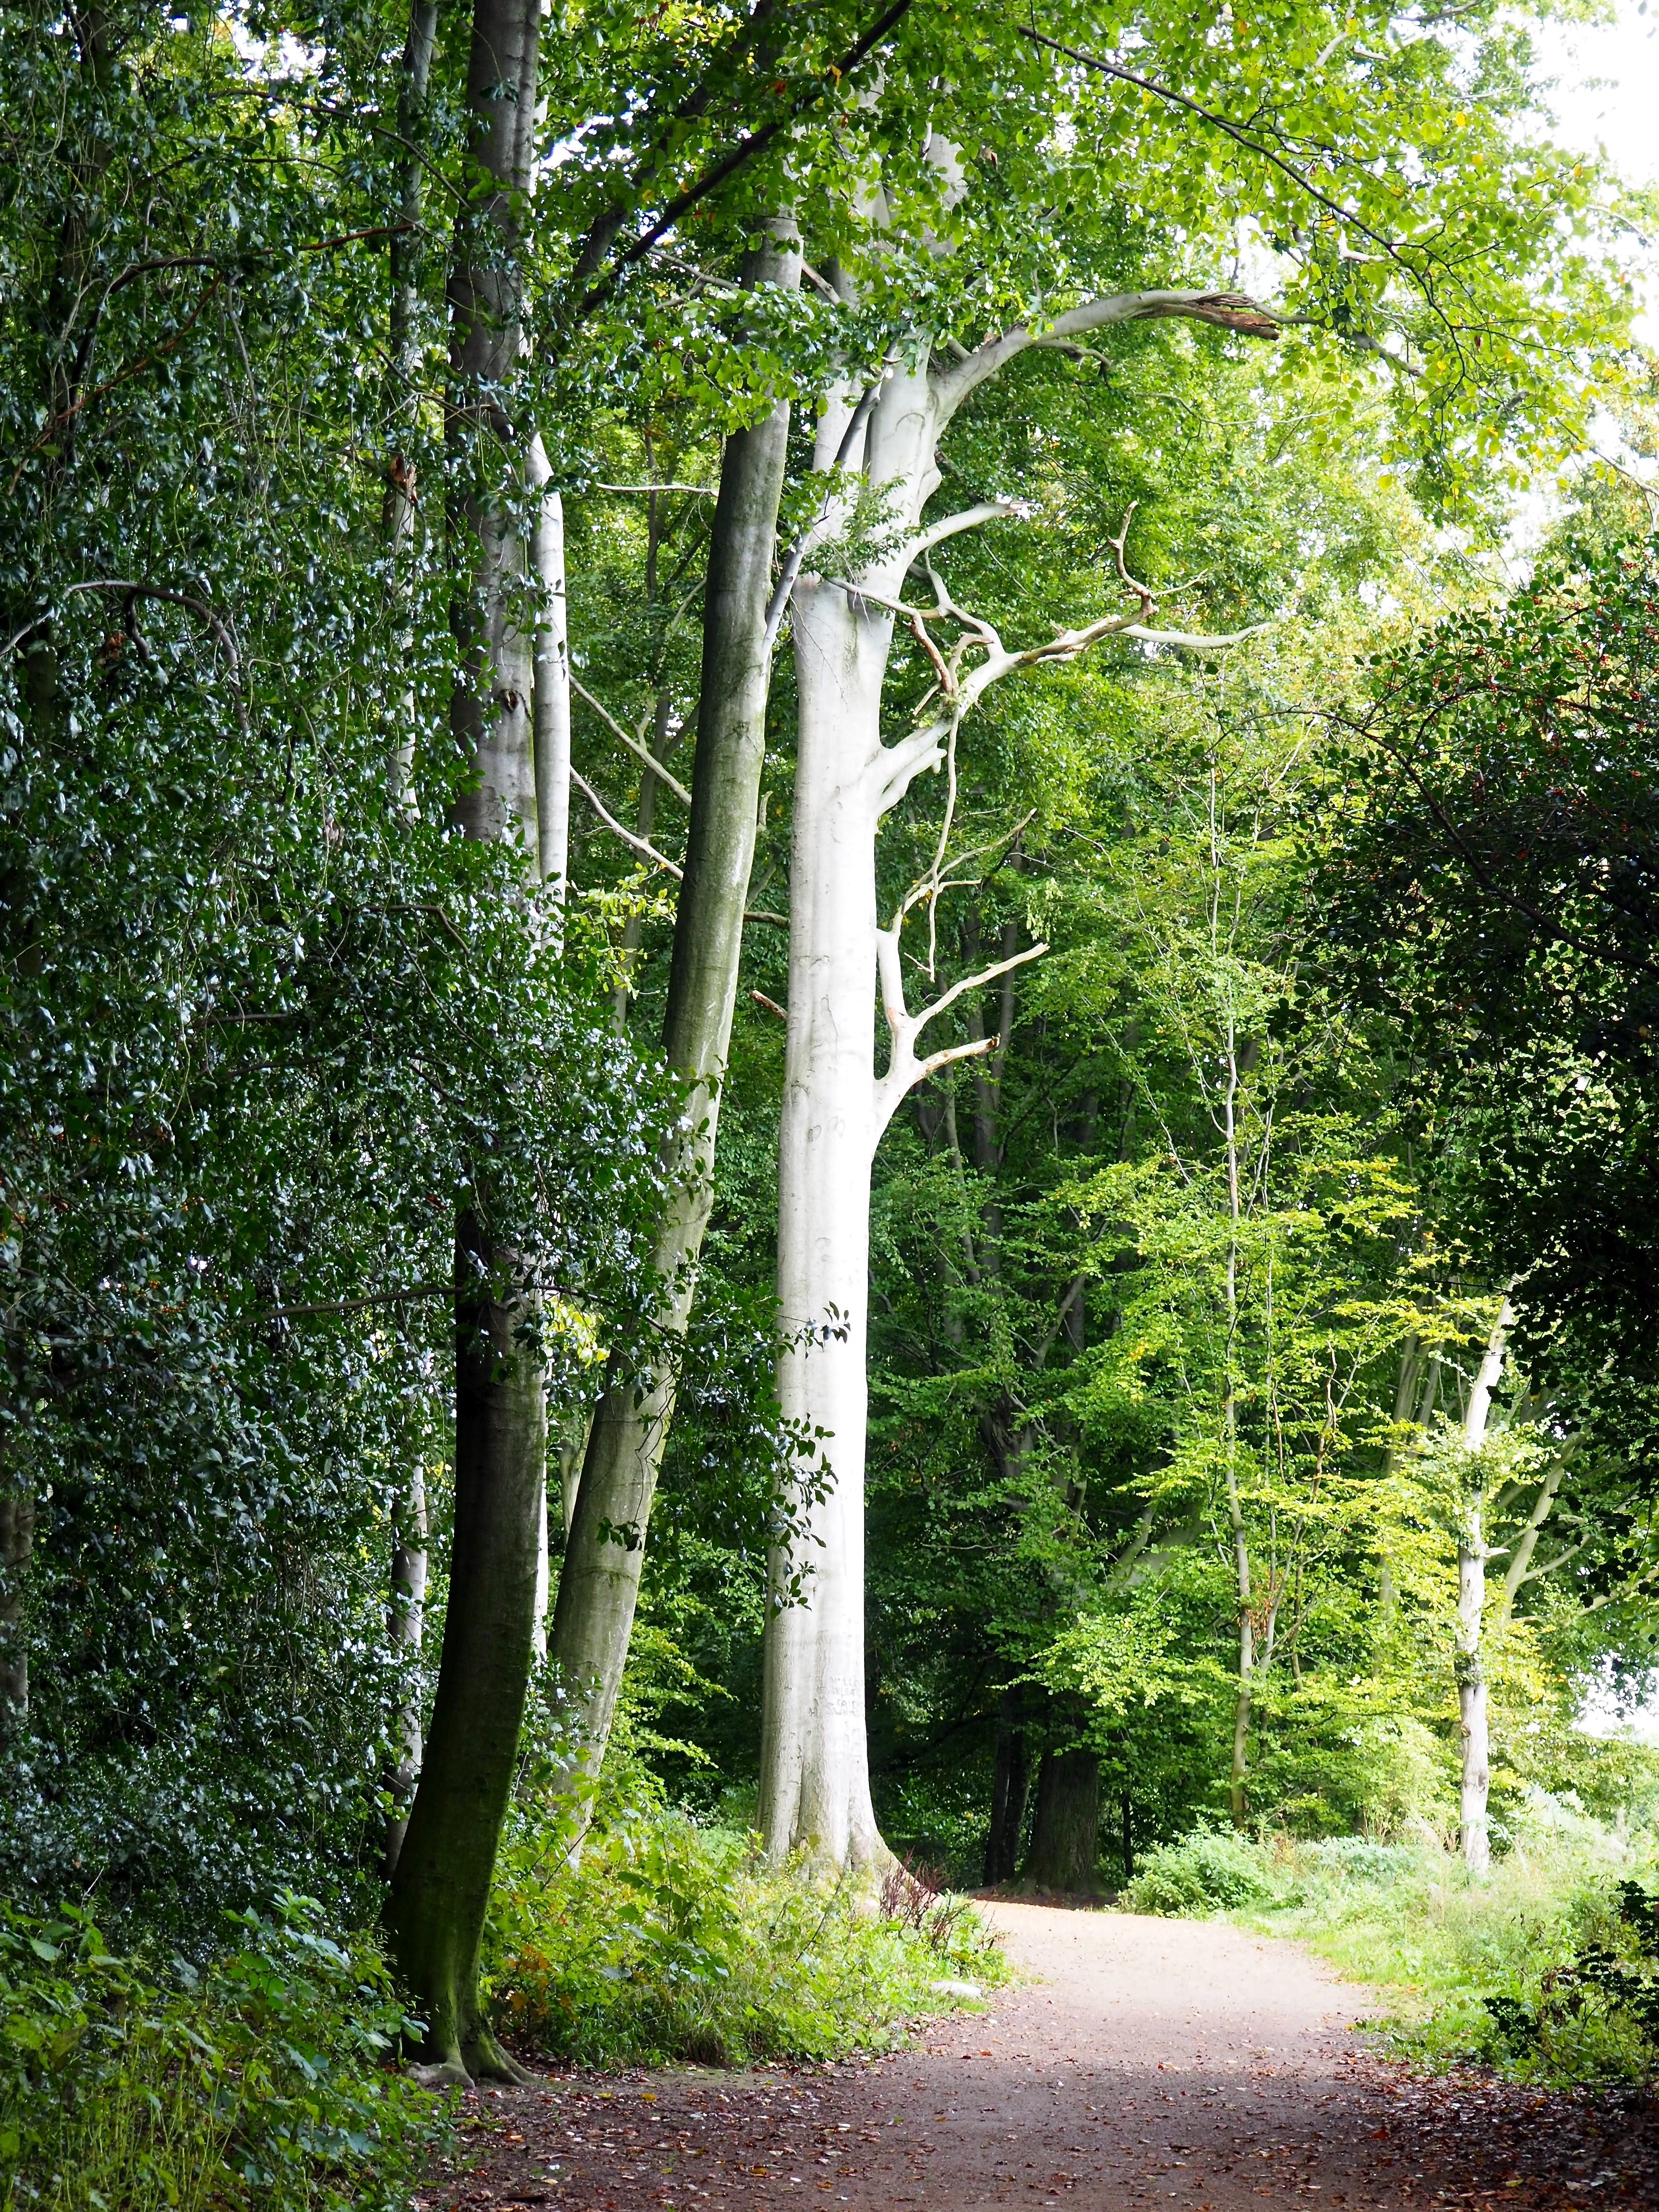
tree, nature, forest, branch, plant, sunlight, leaf, flower, green, jungle, park, botany, garden, trees, rainforest, deciduous, grove, woodland, habitat, ecosystem, forest path, old growth forest, natural environment, woody plant, land plant